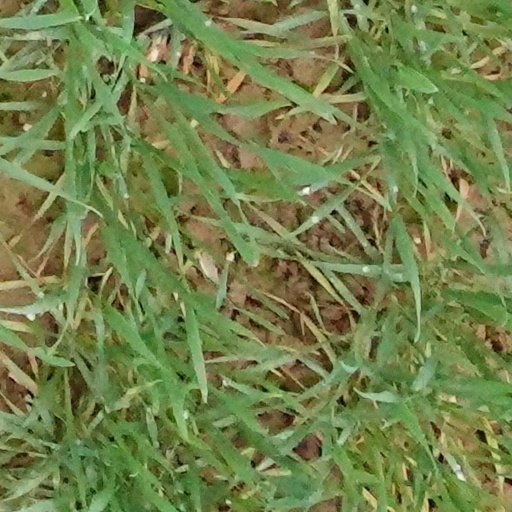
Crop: wheat